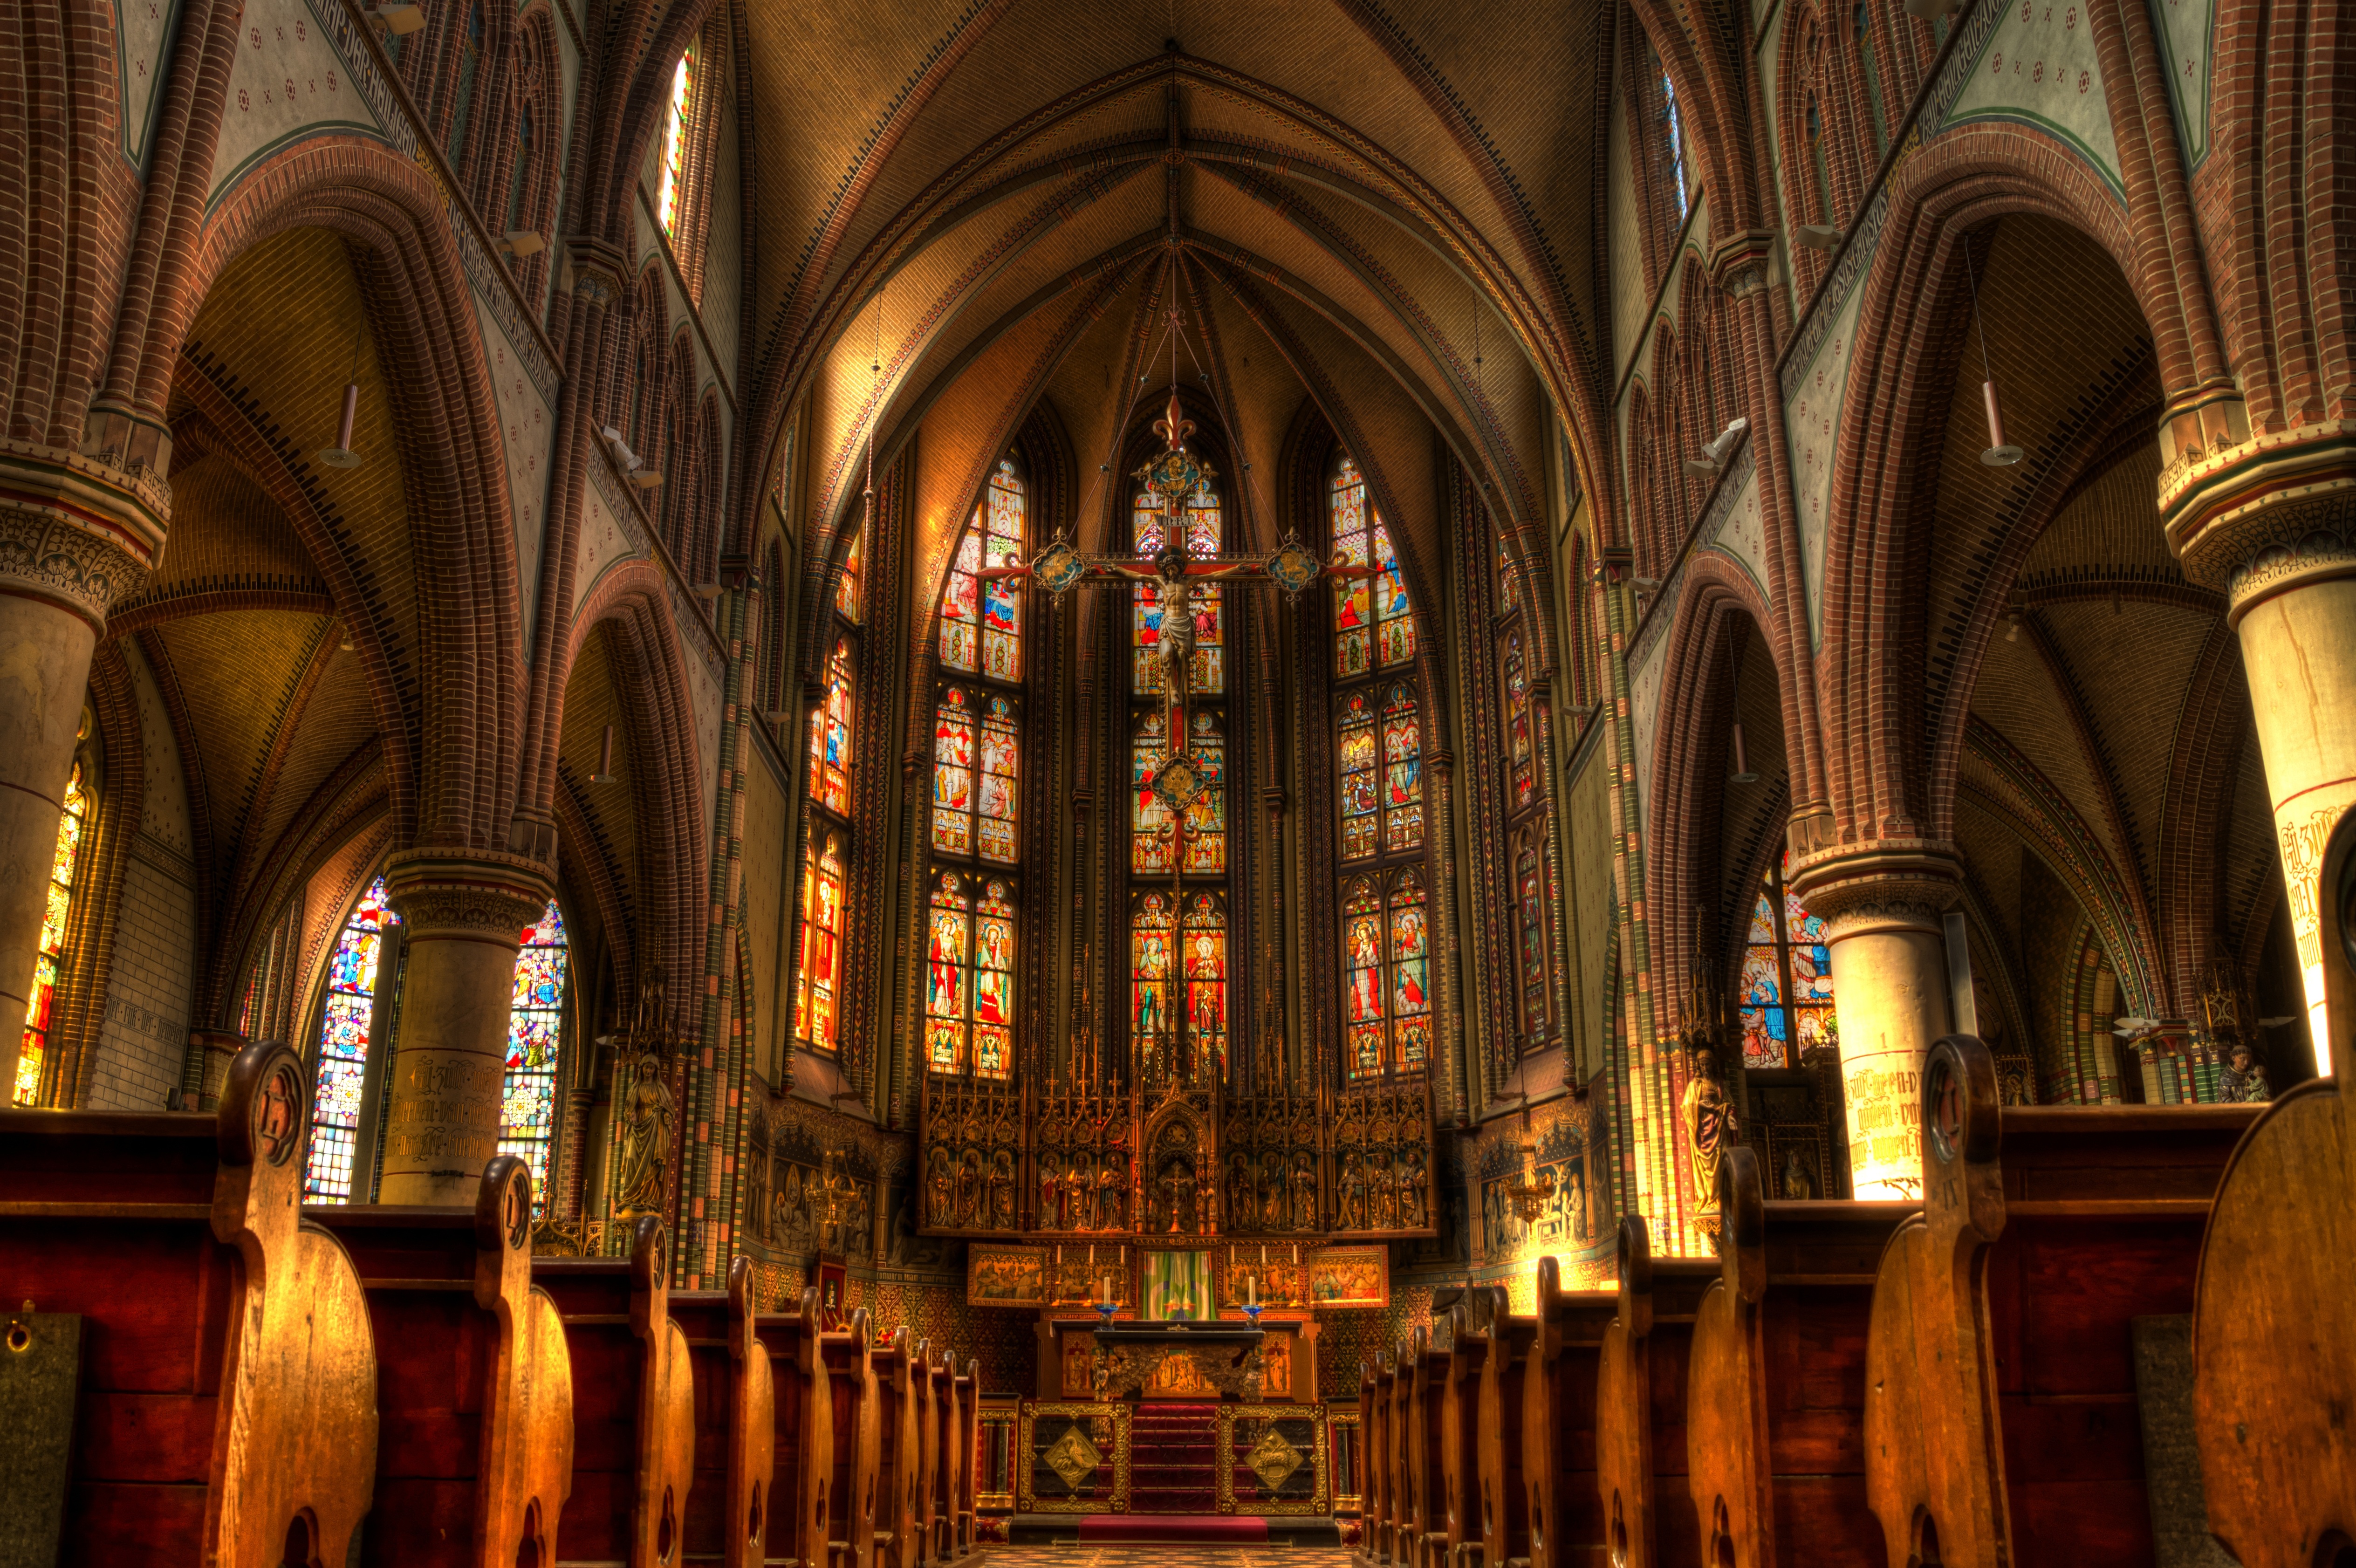
building, heaven, religion, church, cathedral, chapel, cross, christian, place of worship, bible, spiritual, aisle, catholic, christ, sunday, ceremony, altar, faith, arches, monastery, symmetry, jesus, prayer, hell, christianity, worship, holy, orthodox, easter, sacred, basilica, gospel, tradition, benches, service, god, crucifix, eternity, mass, catholicism, stained glass windows, gothic architecture, sacrifice, vows, byzantine architecture